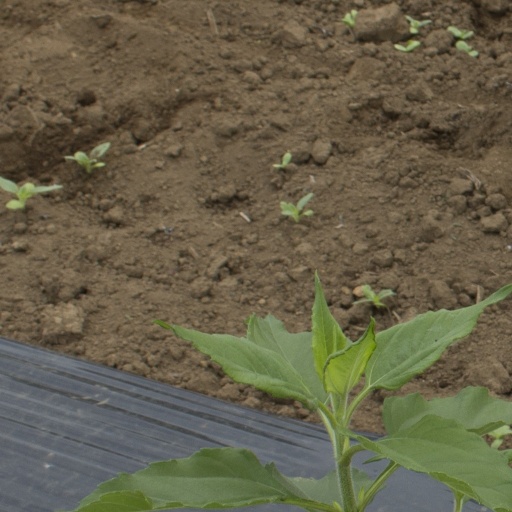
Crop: Jerusalem artichoke